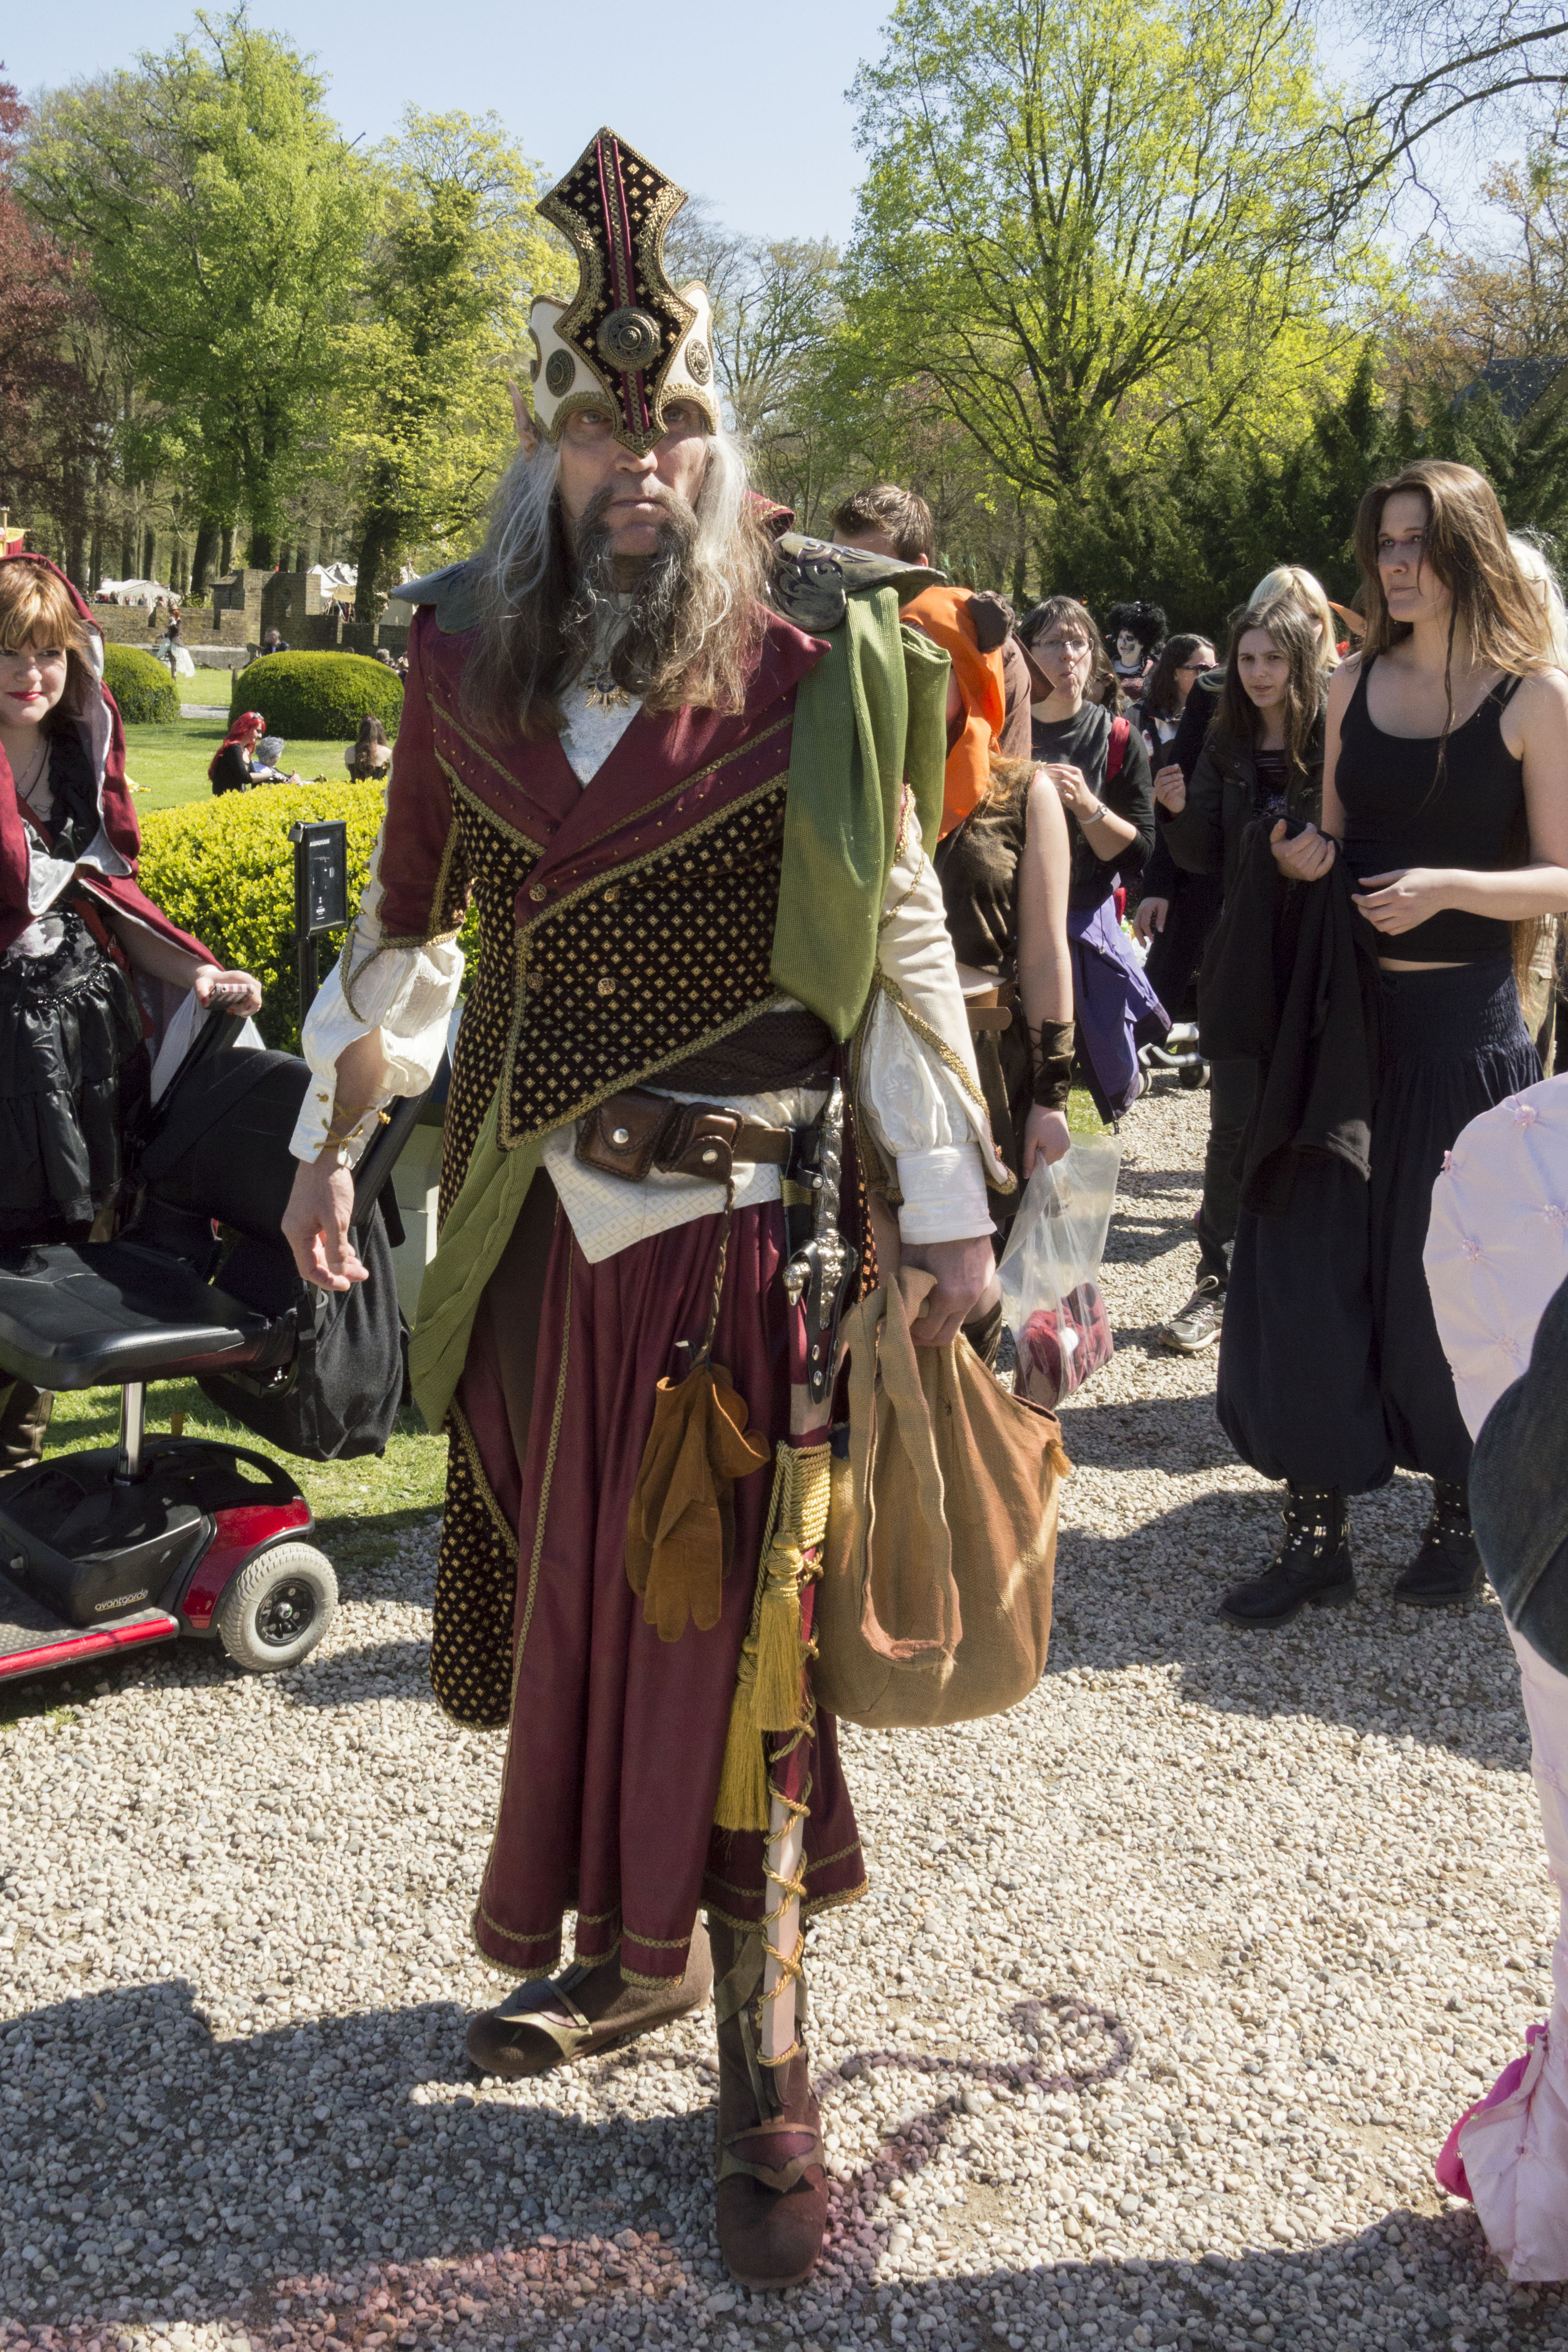
outdoor, people, photography, van, photo, carnival, nikon, clothing, cosplay, holland, festival, nederland, netherlands, de, fun, dutch, outdoorphotography, picture, photograph, fotos, foto, fotografie, pd, event, tradition, costume, kasteel, middle ages, paulvandevelde, pdvandevelde, padagudaloma, dordrecht, nederlandinfotos, eventphotography, evenementenfotografie, pvdvfotografie, pdvandeveldedordrecht, nederlandsefotografie, dutchphotogaraphy, totallydutch, fotografienederland, hollandsefotografie, fotografieholland, velde, haarzuilens, dehaar, elfia, eff, kasteeldehaar, elffantasyfair, elfiahaarzuilens, elfia2014, eff2014, kinggildorring ril